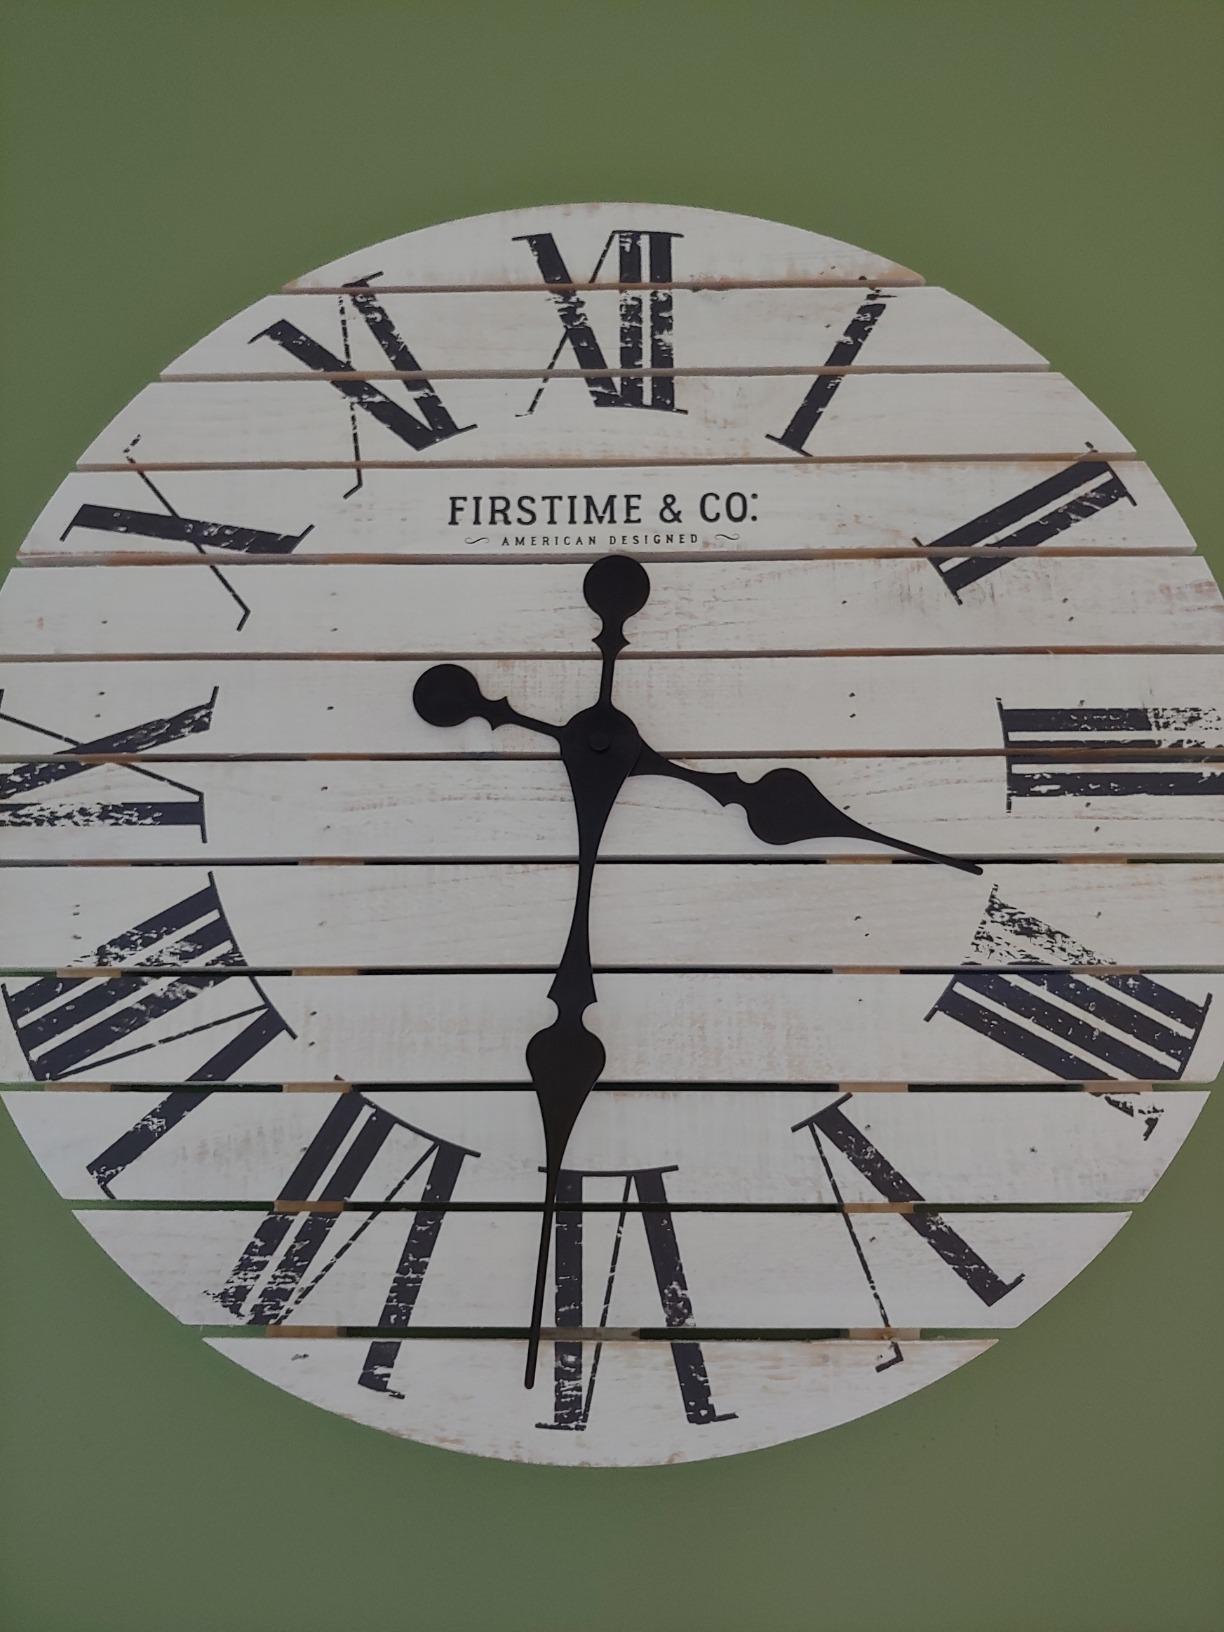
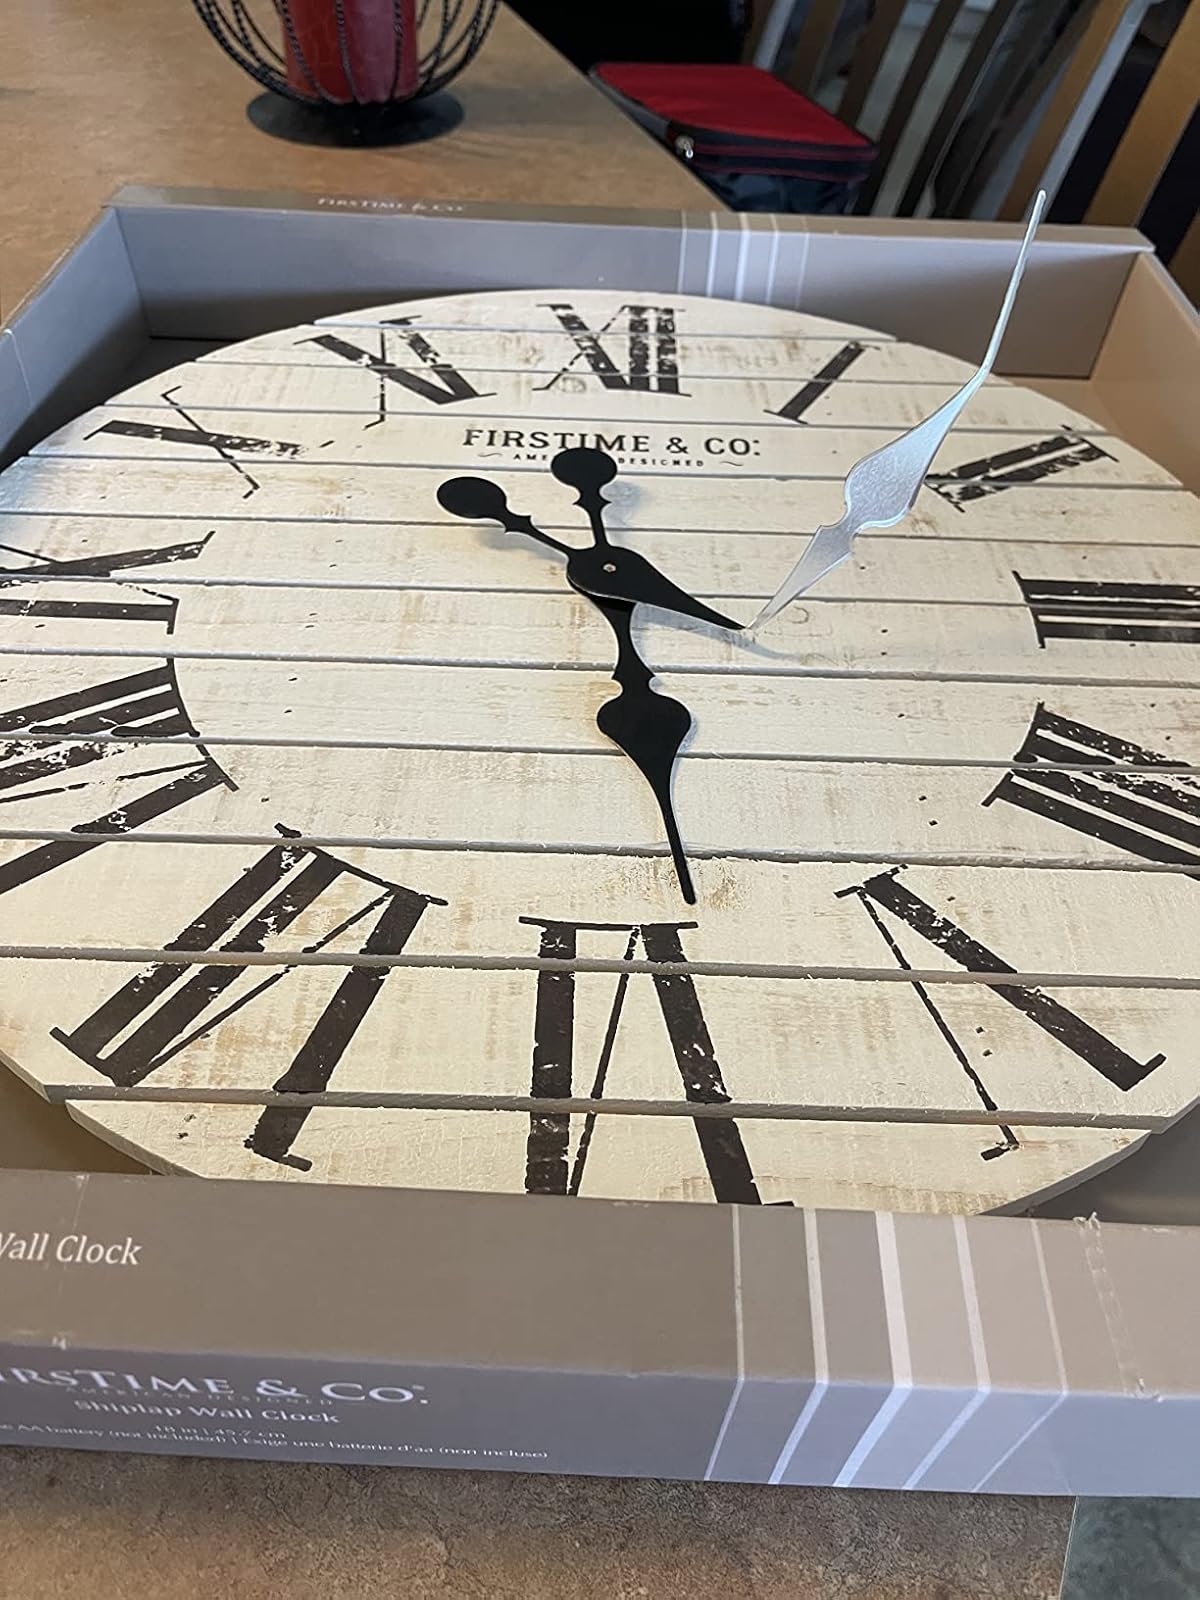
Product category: clock
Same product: yes